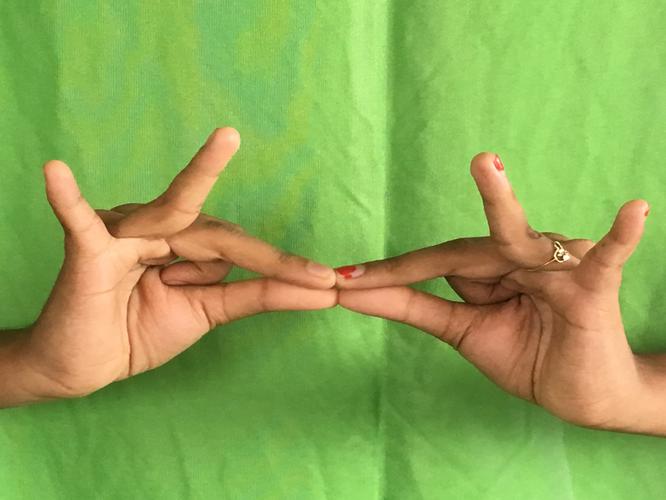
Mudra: Sakata
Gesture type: double_hand